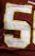
Number: 5